Rio de Janeiro

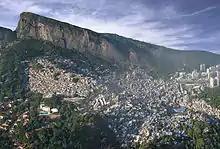
Rocinha, the largest slum ("favela") in Brazil

Rio de Janeiro has had a rich and influential Catholic tradition. The Roman Catholic Archdiocese of São Sebastião do Rio de Janeiro is the second largest archdiocese in Brazil after São Paulo. The Rio de Janeiro Cathedral was inaugurated in 1979, in the central region of the city. Its installations have a collection of great historical and religious value: the Archdiocesan Museum of Sacred Art and the Archdiocesan Archive. In a Contemporary architecture, it has a conical shape, with 96 meters of internal diameter and capacity to receive up to 20 thousand faithful. The splendor of the building, with straight and sober lines, is due to the changing stained glass windows carved on the walls up to the dome. Its design and execution was coordinated by Monsignor Ivo Antônio Calliari (1918–2005). Saint Sebastian is recognized as the city's patron saint, which is why it received the canonical name of "Saint Sebastian of Rio de Janeiro."